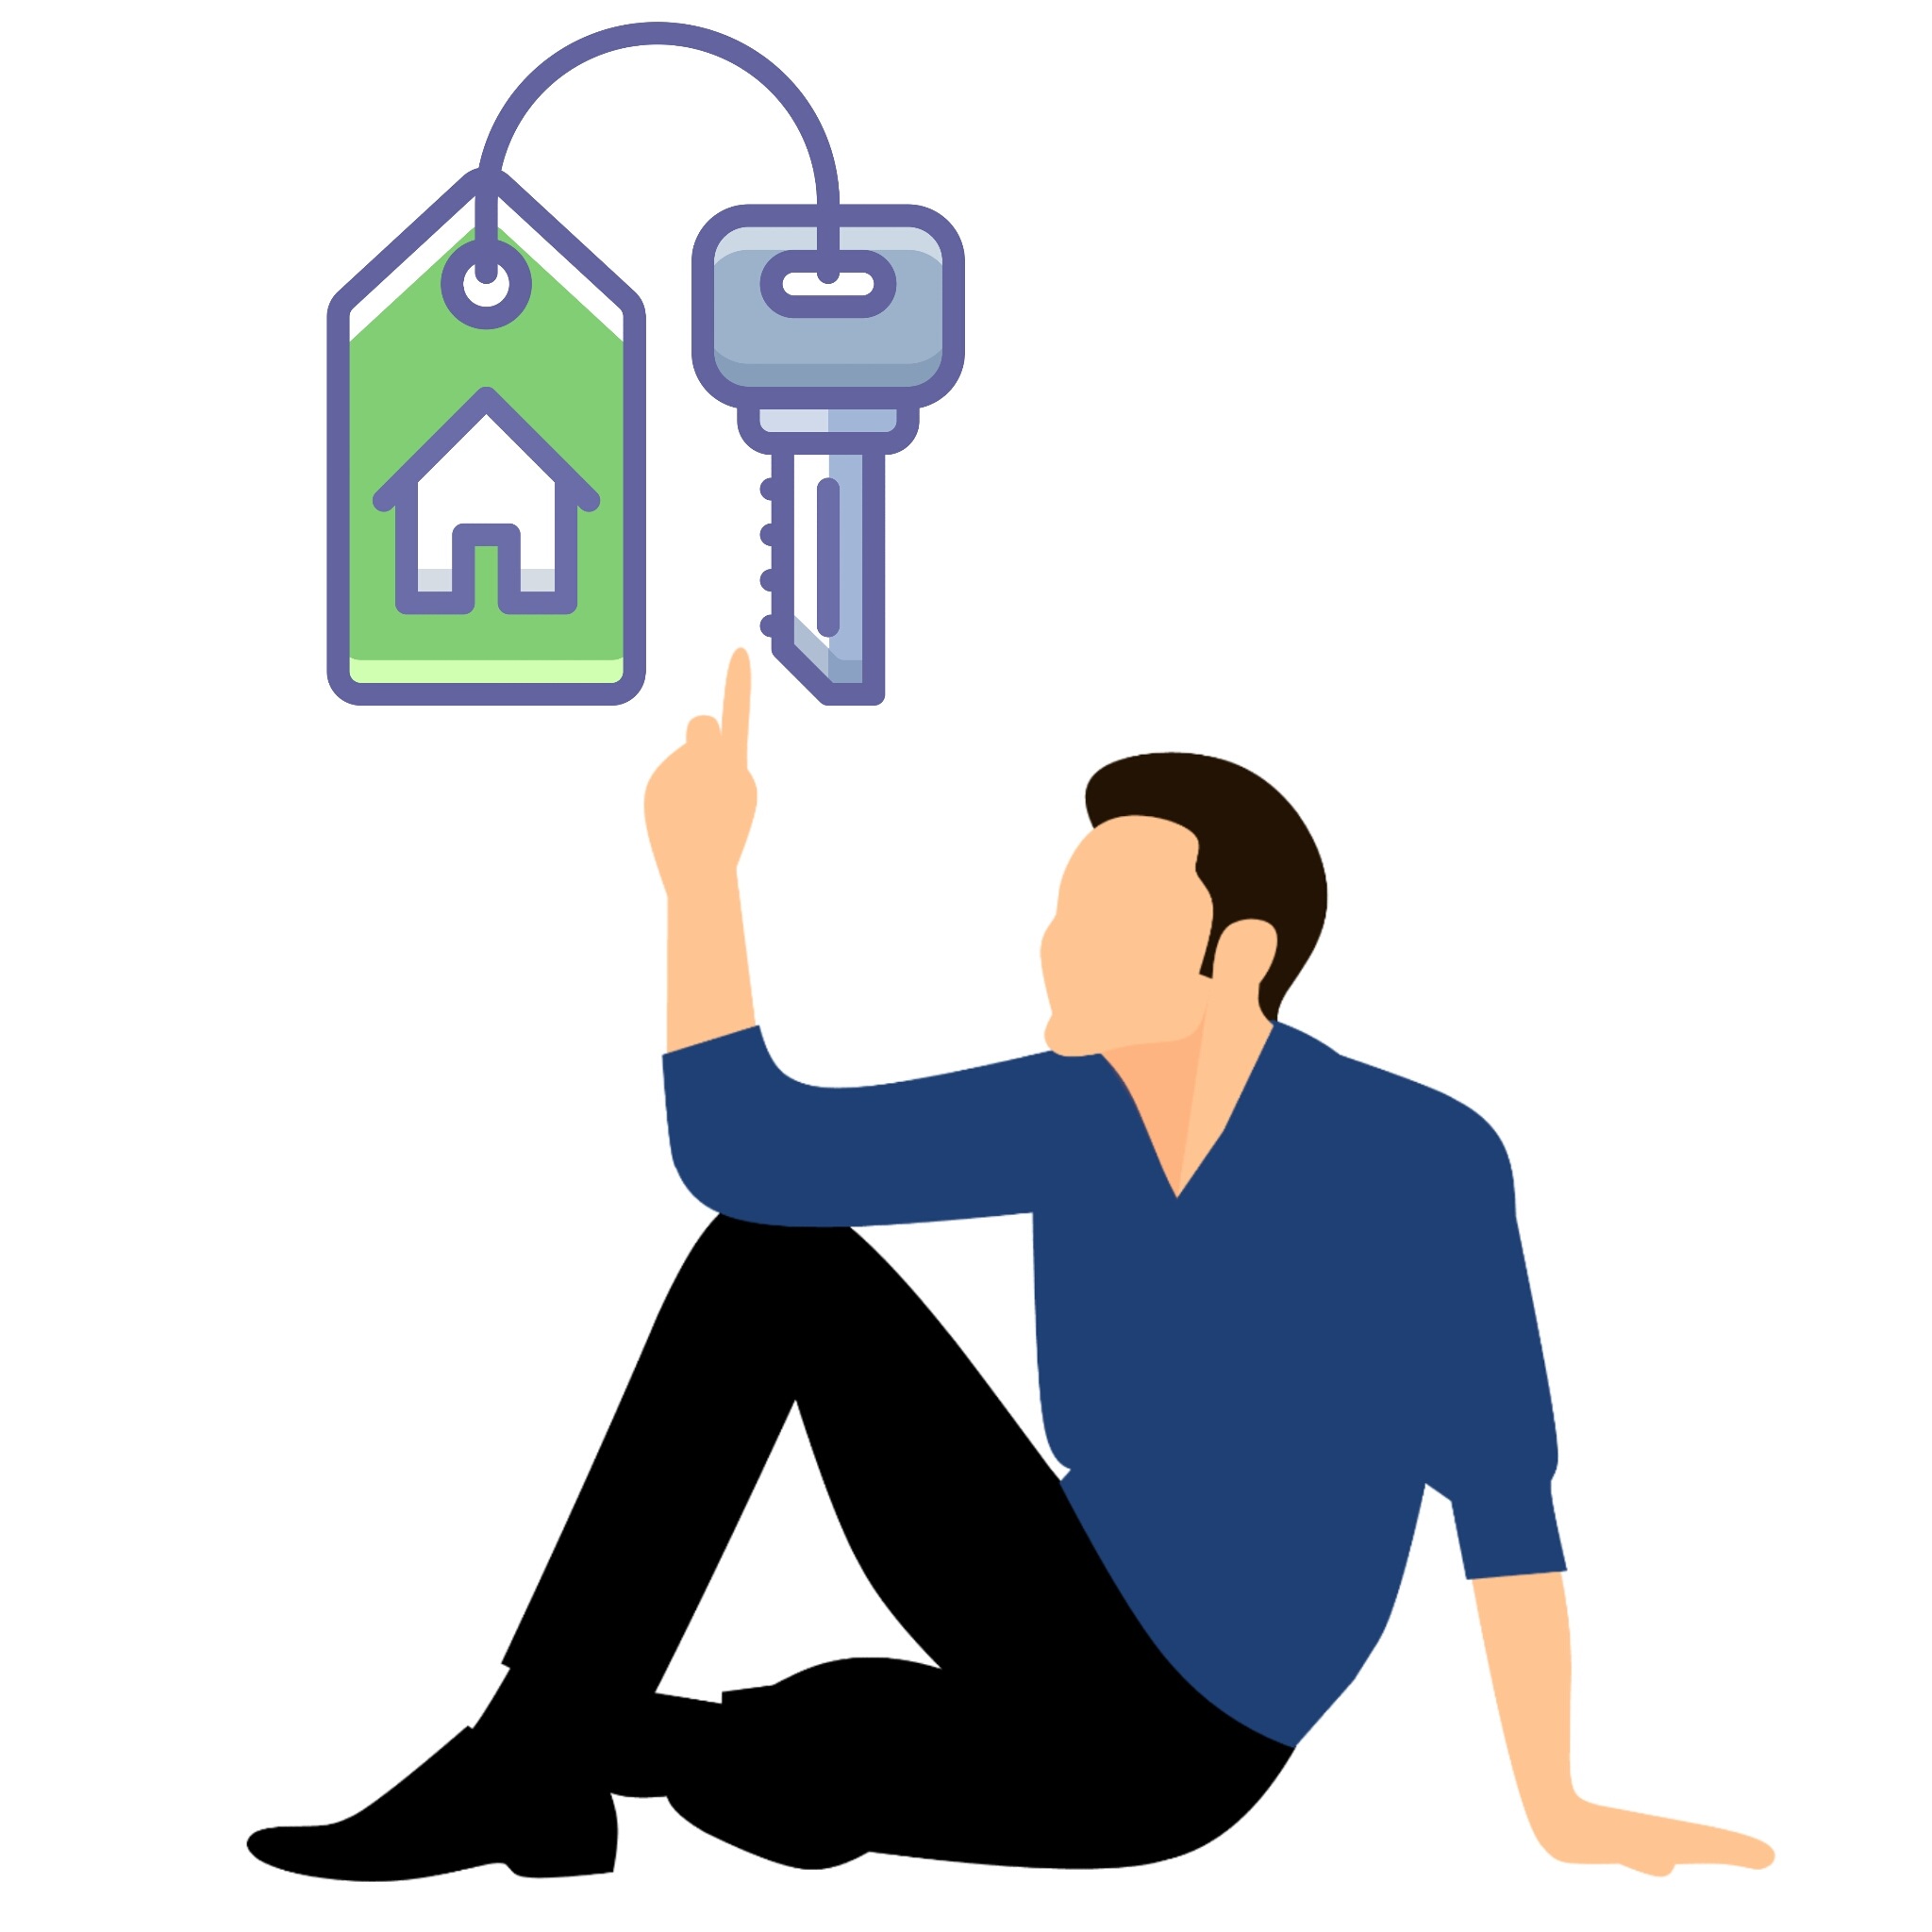
home, house icon, real estate, house interior, house exterior, buildings, house logo, house modern, house family, living room, pointing, man, full, up, body, isolated, length, people, finger, casual, boy, blue, background, brunette, caucasian, choice, choosing, confident, dude, fashion, guy, jeans, look, male, person, presenting, relaxed, seated, selecting, shirt, showing, sitting, cartoon character, idea, design, human behavior, clip art, product, standing, communication, line, technology, arm, area, joint, hand, graphics, conversation, font, organization